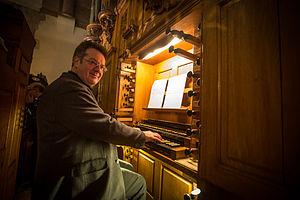
L’église Saint-Thomas de Strasbourg est située place Saint-Thomas dans le centre historique de la ville à proximité du quartier de la Petite France.